Cherokee County Courthouse (Iowa)

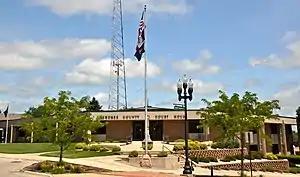
Cherokee County Courthouse

The Cherokee County Courthouse is located in Cherokee, Iowa, United States. The courthouse is the third structure to house court functions and county administration.